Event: Nepal Earthquake
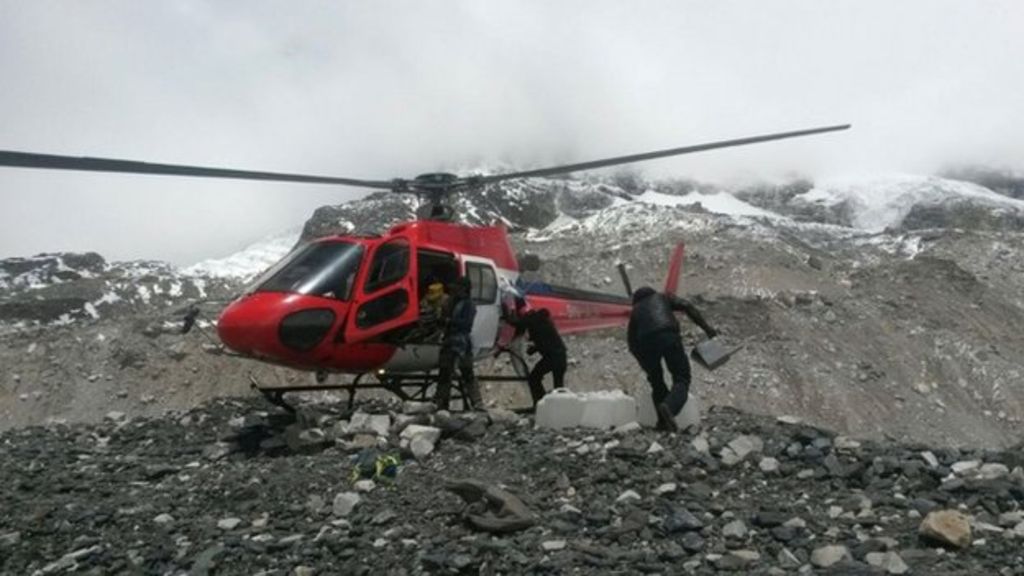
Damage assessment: no_damage